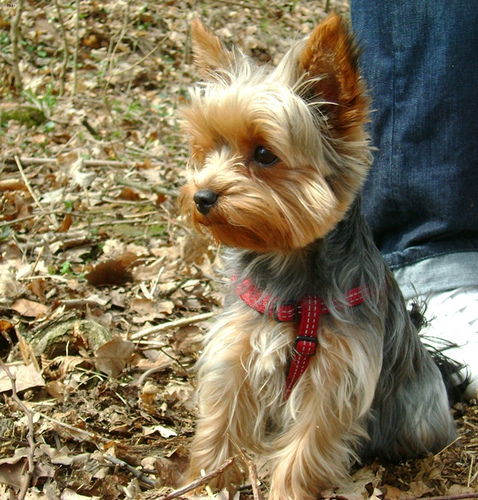
Breed: yorkshire terrier